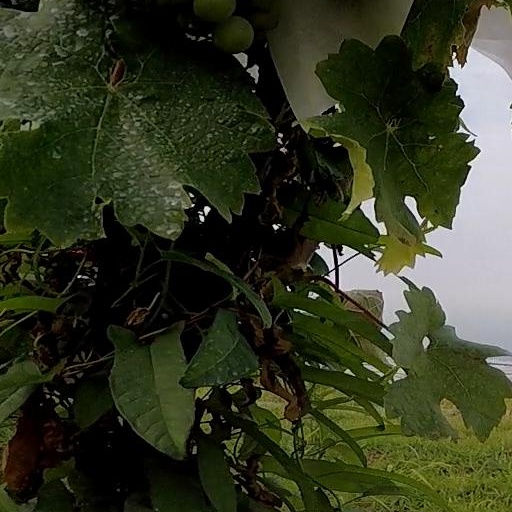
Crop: grape